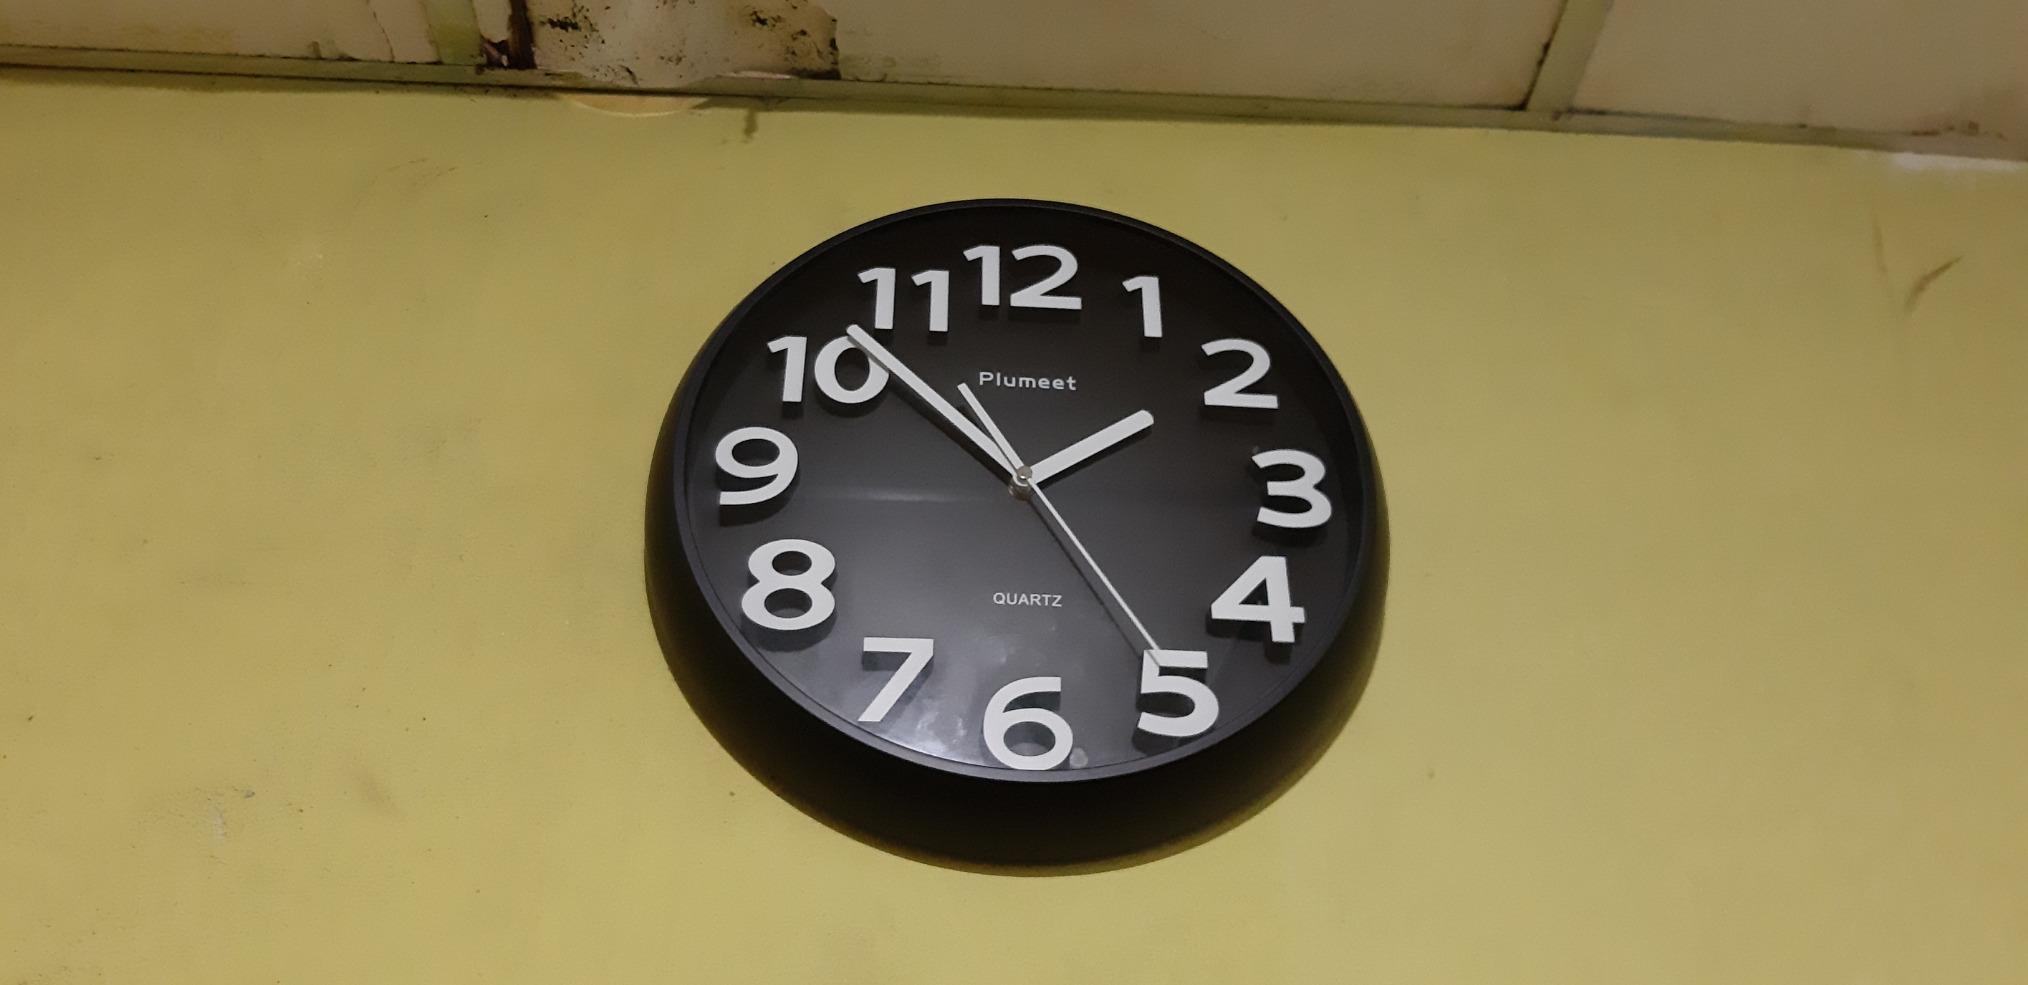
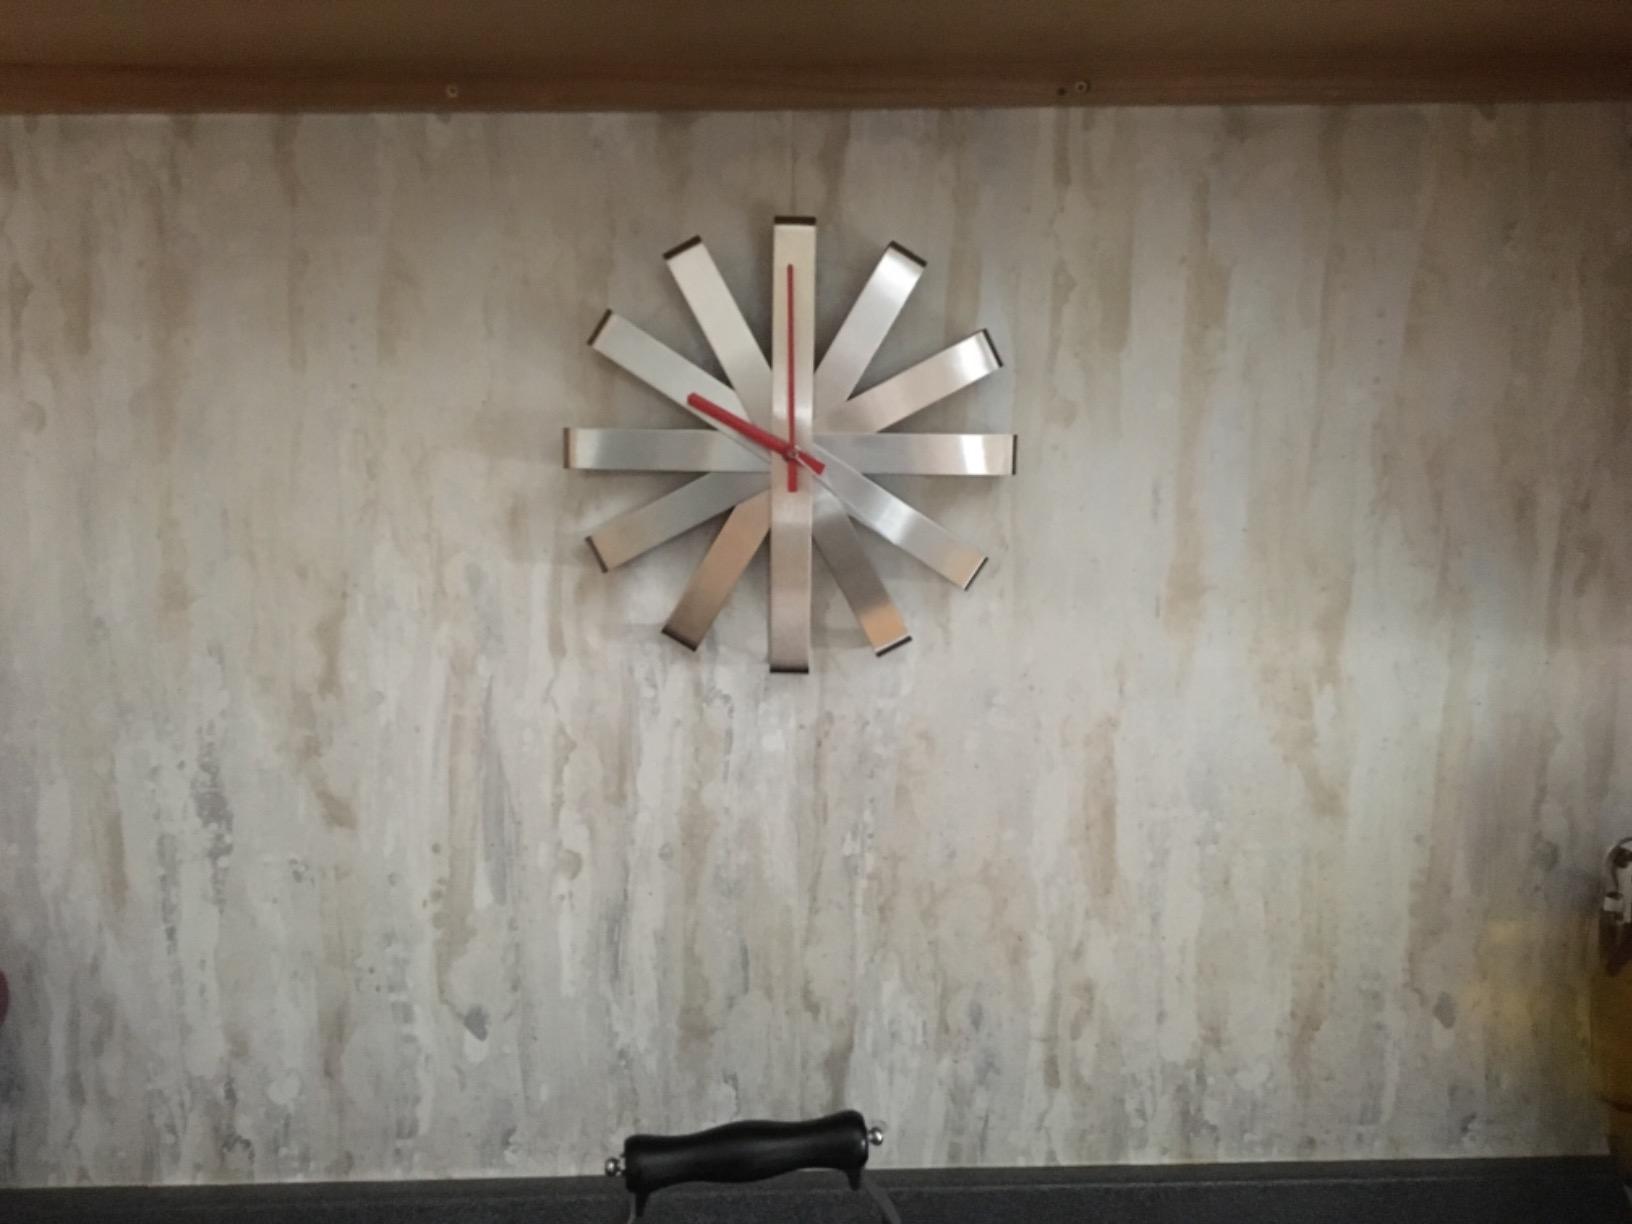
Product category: clock
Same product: no